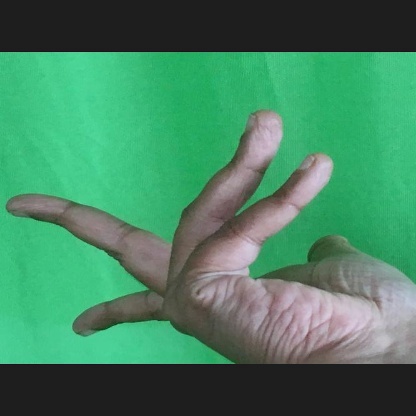
Mudra: Alapadmam